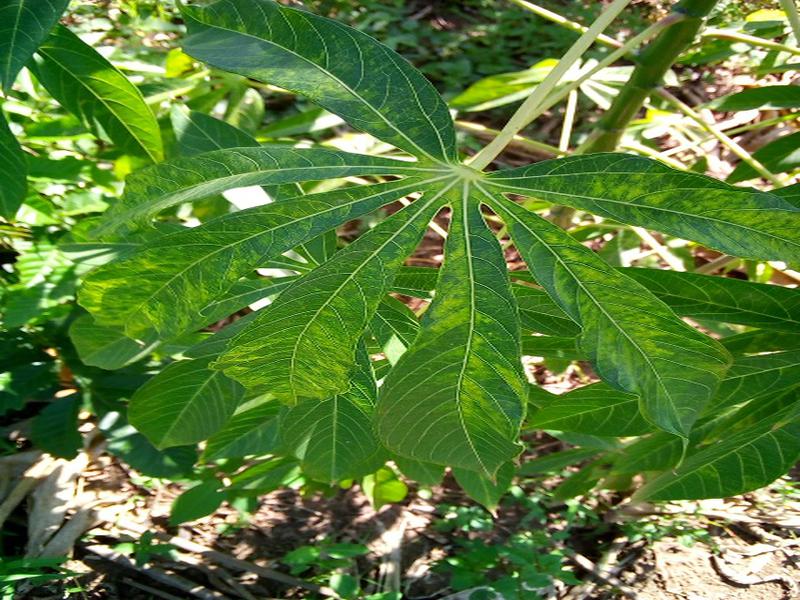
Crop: cassava
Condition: mosaic_disease